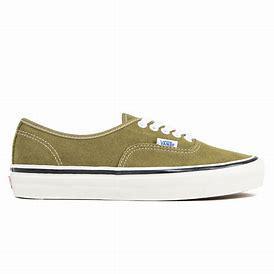
Brand: Vans
Model: Anaheim Factory Authentic 44 DX